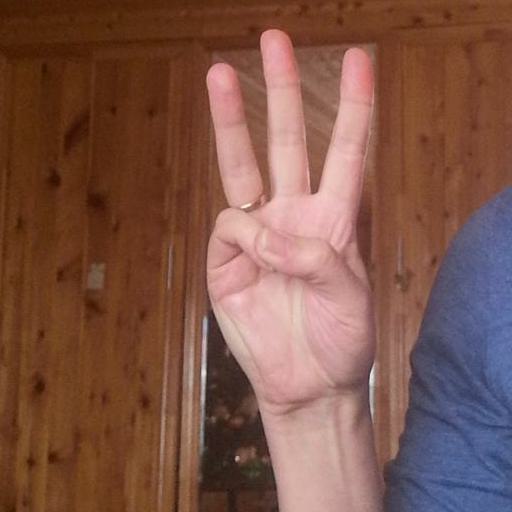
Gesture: three